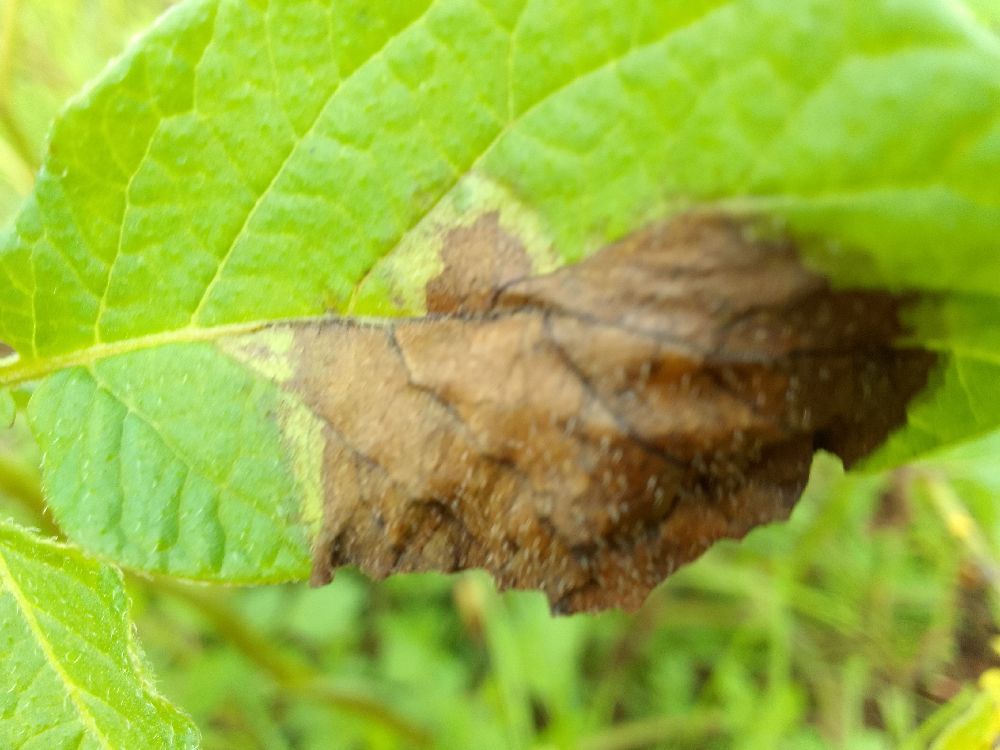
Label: Late blight